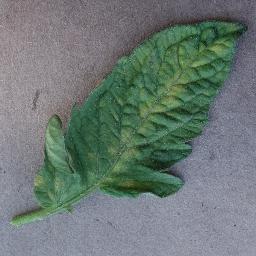
Label: Tomato___Leaf_Mold